Cliff Johnson (baseball)

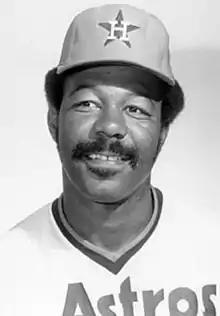
Johnson in 1976

Clifford "Heathcliff" Johnson, Jr. (born July 22, 1947) is an American former Major League Baseball player who played for the Houston Astros (1972–1977), New York Yankees (1977–1979), Cleveland Indians (1979–1980), Chicago Cubs (1980), Oakland Athletics (1981–82), Toronto Blue Jays (1983–84, 1985–1986) and Texas Rangers (1985). He batted and threw right-handed and split time between catcher, first baseman, and outfielder in the early part of his Major League career before becoming primarily a full-time designated hitter.